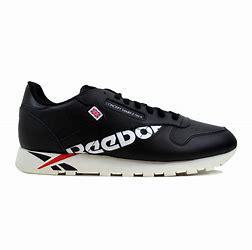
Brand: Reebok
Model: Classic Leather Mu